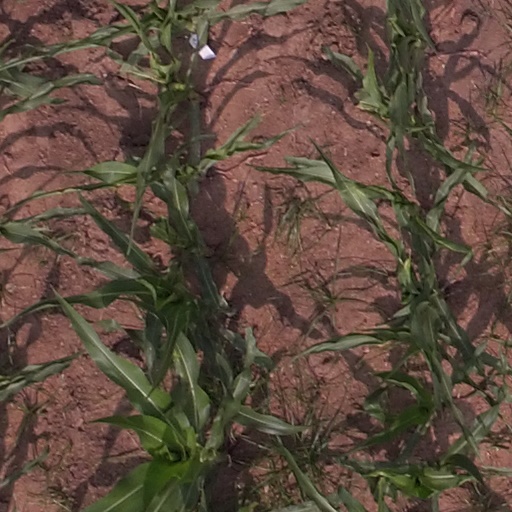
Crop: maize; corn